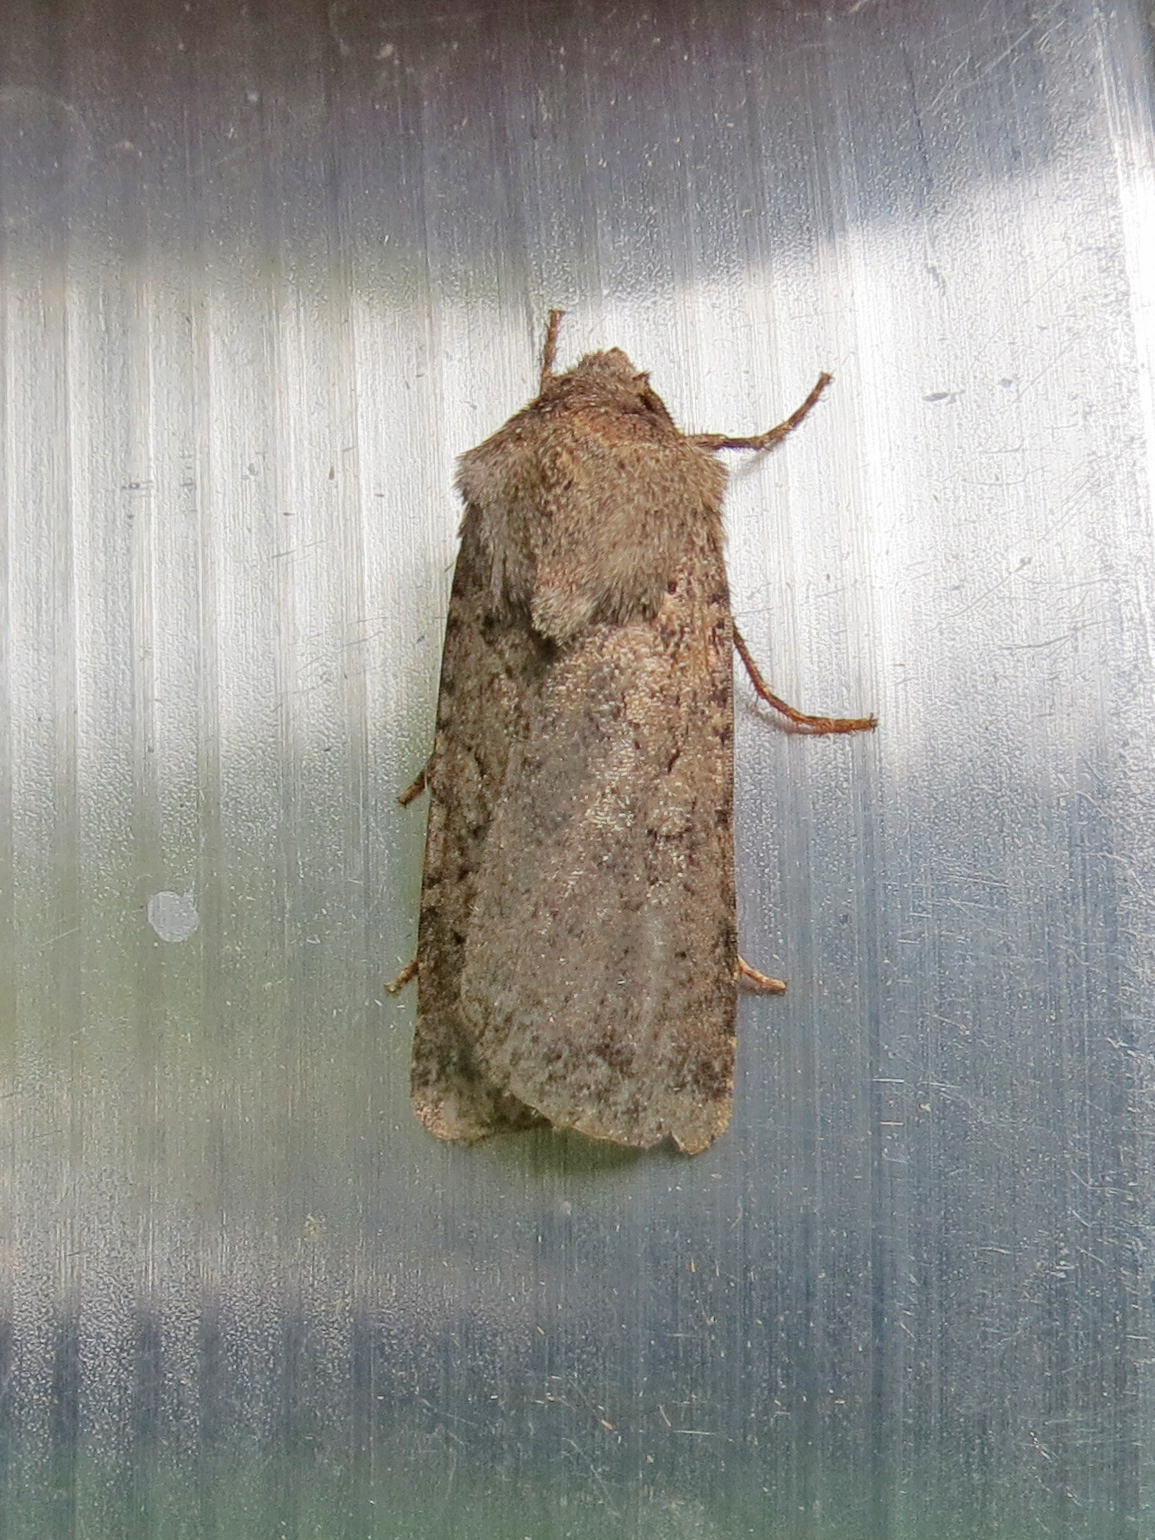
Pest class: cutworms